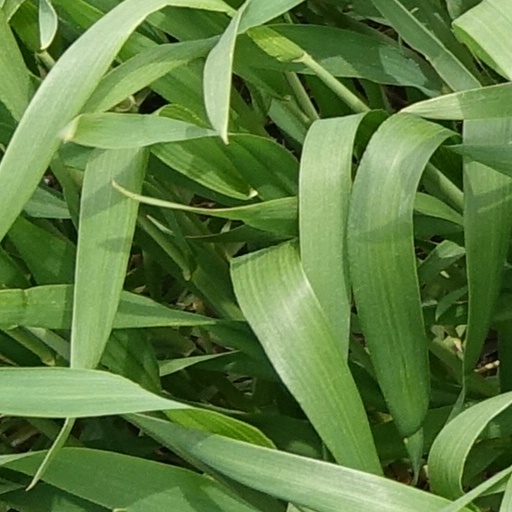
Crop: wheat